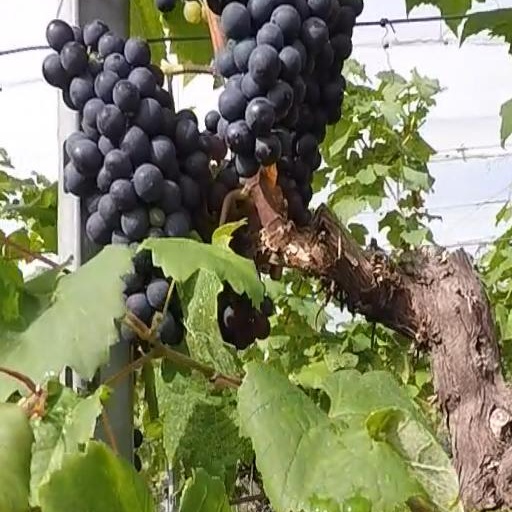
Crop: grape